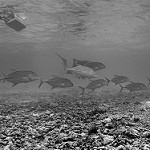
Label: B & W